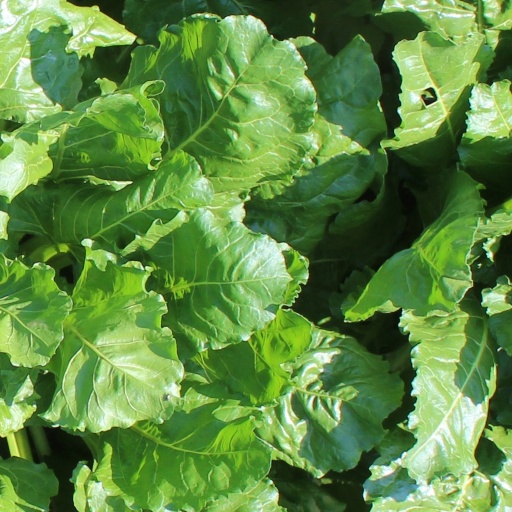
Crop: sugar beet